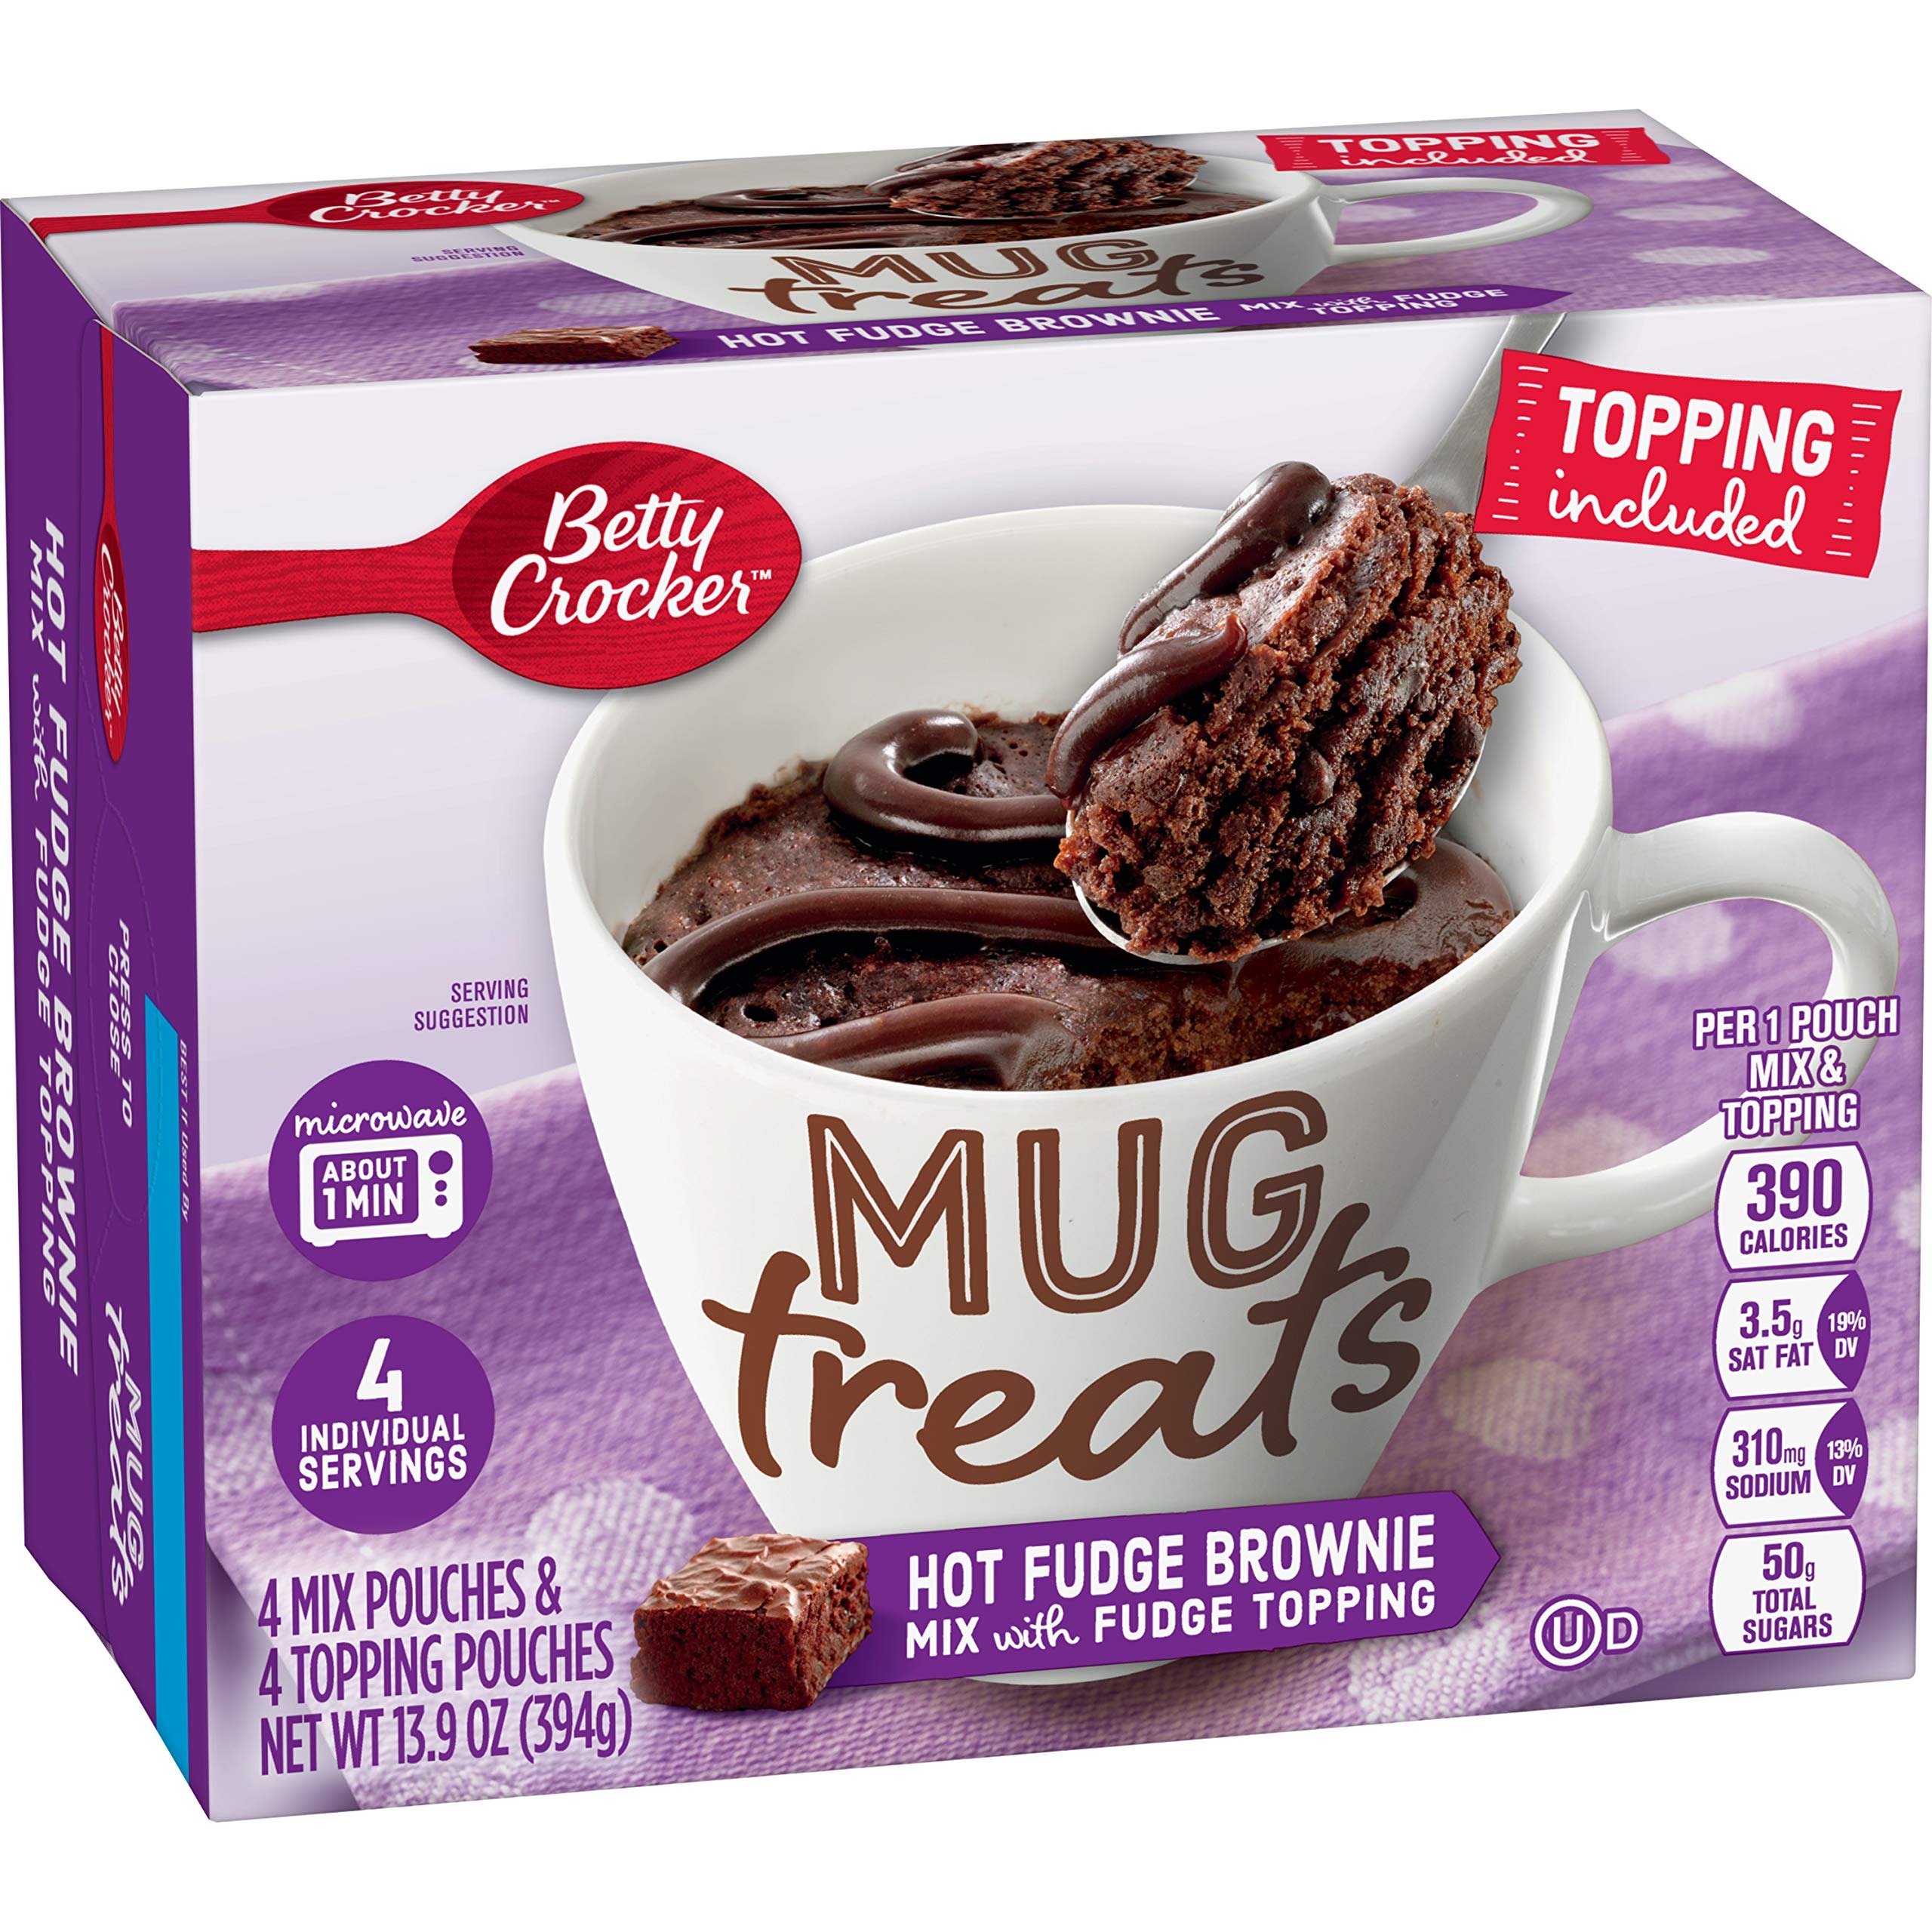
Item Name: Betty Crocker Mug Treats Hot Fudge Brownie Mix with Fudge Topping, 4 Servings, 13.9 oz.
Bullet Point 1: MUG CAKE BROWNIE: Make a delicious brownie dessert without the fuss
Bullet Point 2: QUICK AND EASY: Make brownie mug cake by adding water and popping in the microwave
Bullet Point 3: ENDLESS OPTIONS: Prepare mug cake mix as is or explore the many Betty Crocker creative recipes
Bullet Point 4: MICROWAVE BROWNIE: Enjoy an individual serving of brownie goodness without turning on the oven
Bullet Point 5: CONTAINS: 13.9 oz
Value: 13.9
Unit: Ounce

Price: 3.8